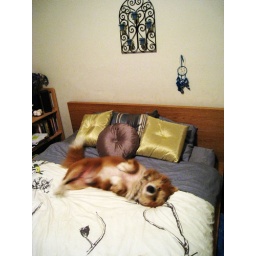
Ollie enjoys sleeping on our bed while we're out of the house! Here I've caught him in the act!